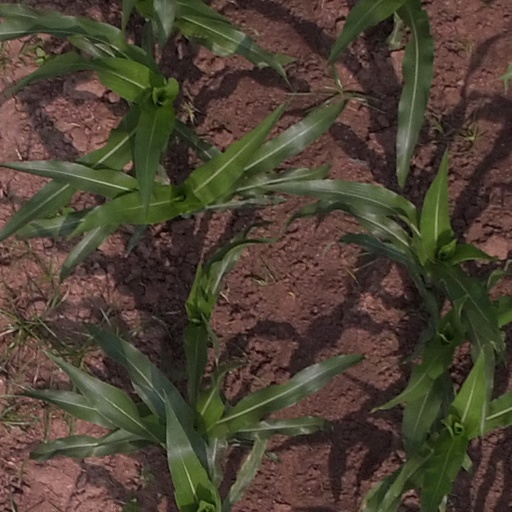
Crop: maize; corn